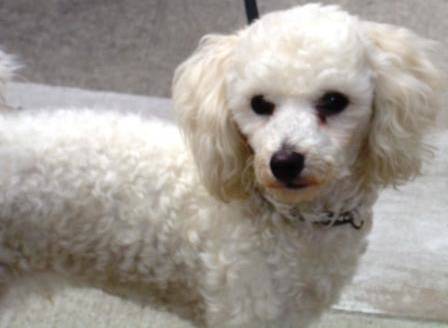
Label: dog